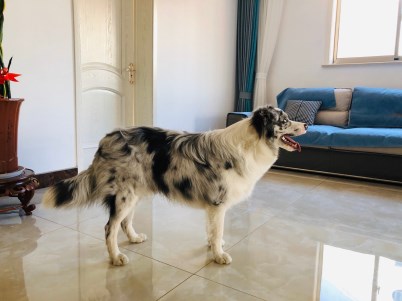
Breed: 2594-n000109-Border_collie